Bertie (TV series)

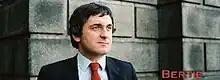

Bertie is a four-part miniseries documenting the life of former Taoiseach Bertie Ahern, which began airing on Irish television channel RTÉ One on 3 November 2008. Featuring interviews interwoven with archive footage, the series examined how he led the country and what drove him through his political career.